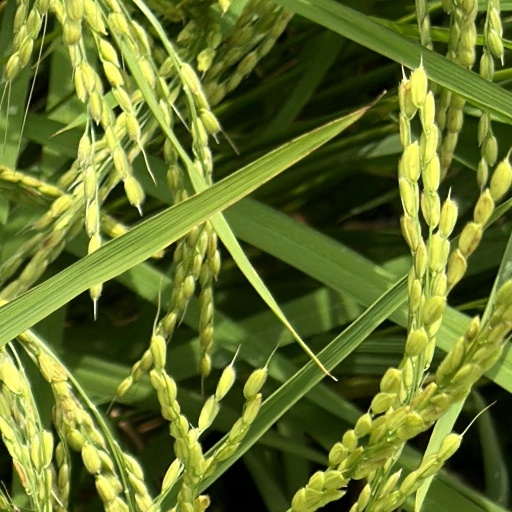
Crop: rice